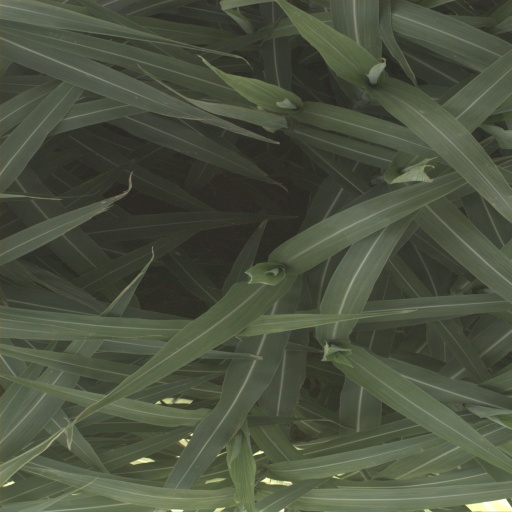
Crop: sorghum